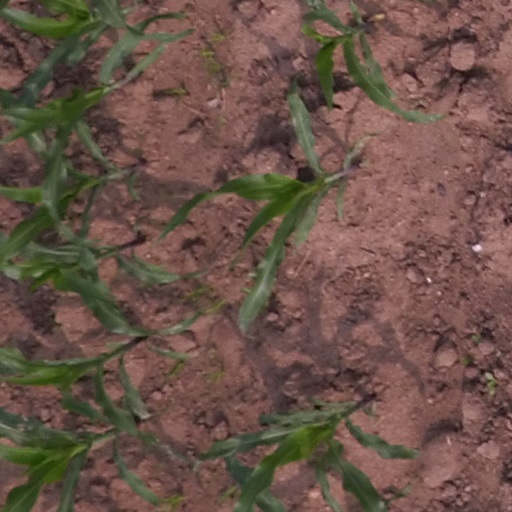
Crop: maize; corn